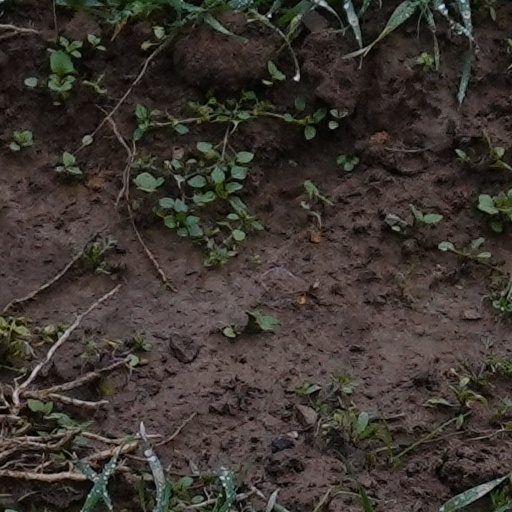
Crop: wheat